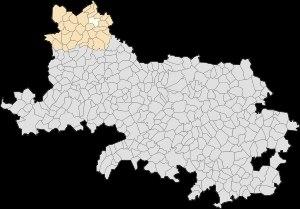
Sachin est une commune française située dans le département du Pas-de-Calais en région Hauts-de-France.